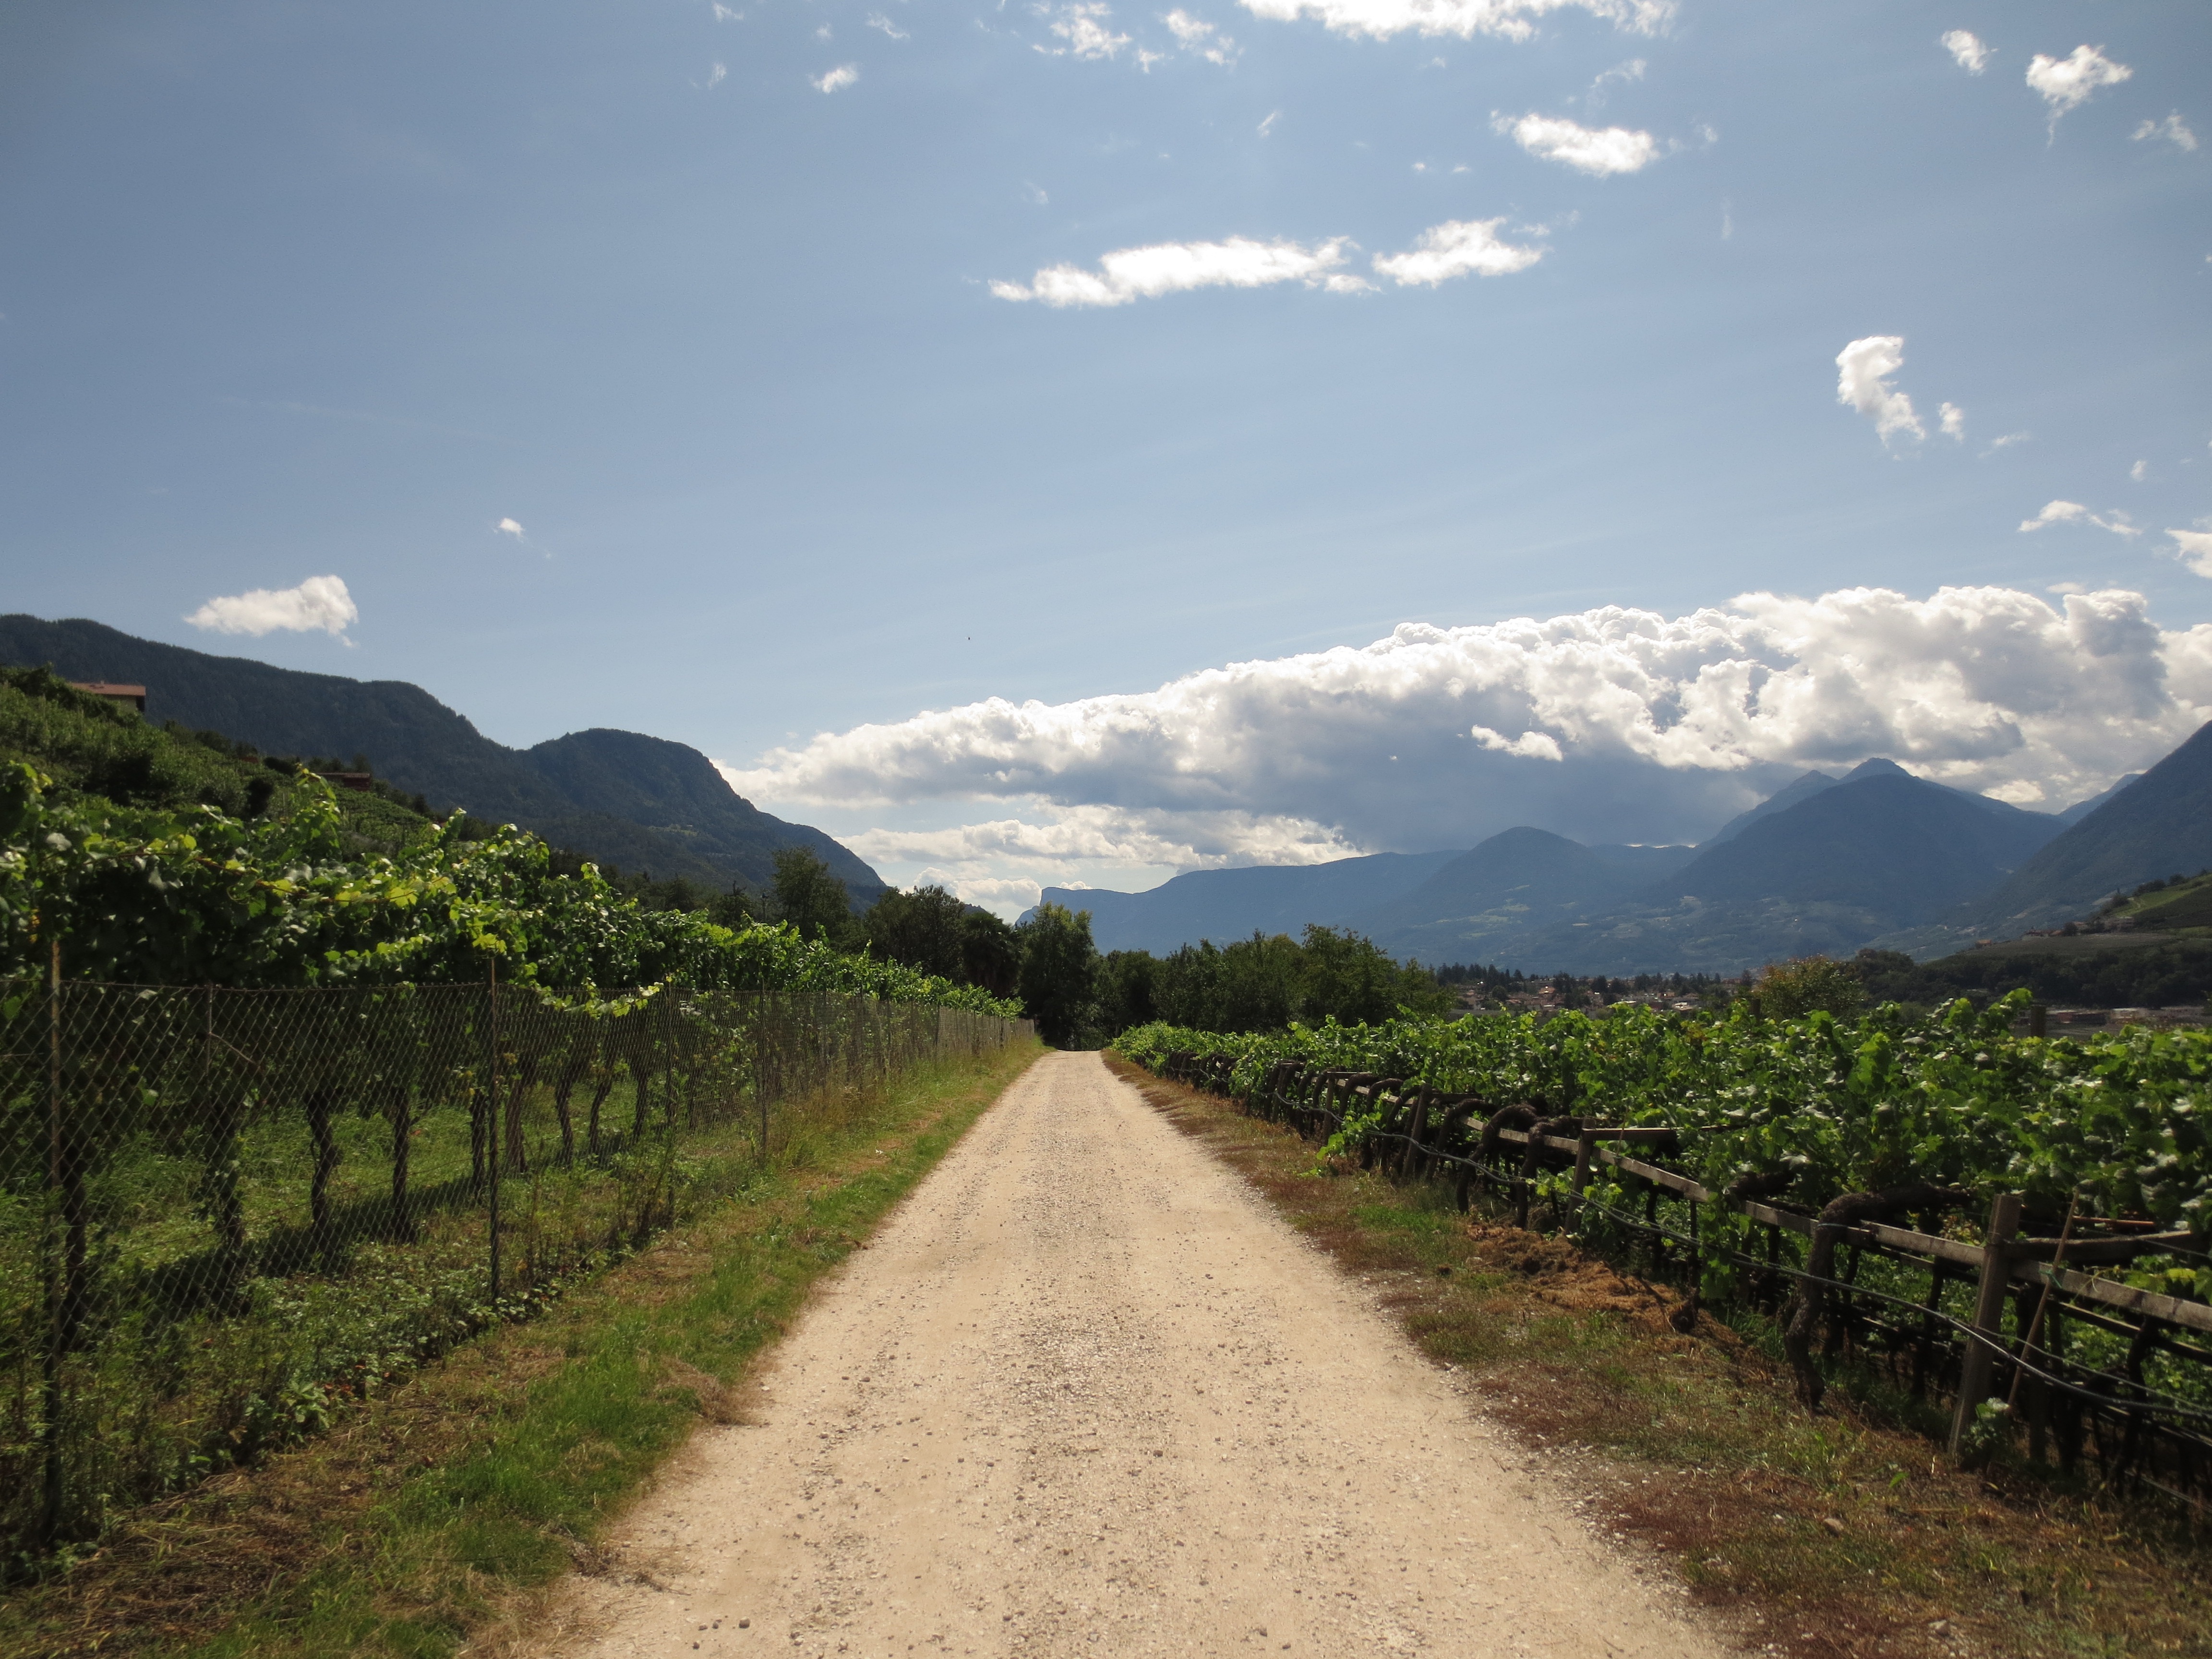
landscape, mountain, cloud, field, meadow, hill, valley, mountain range, summer, agriculture, highland, ridge, vines, clouds, mountains, plateau, away, rural area, mountain pass, mountainous landforms